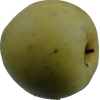
Label: Apple 13